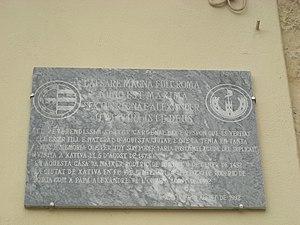
La Maison natale du pape Alexandre VI est située à Xàtiva.